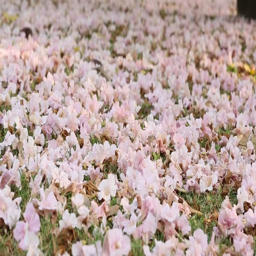
biological genus is a sweet pink flower blooming during january and february